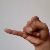
The image shows a hand gesture representing the letter 'J' in Indian Sign Language.